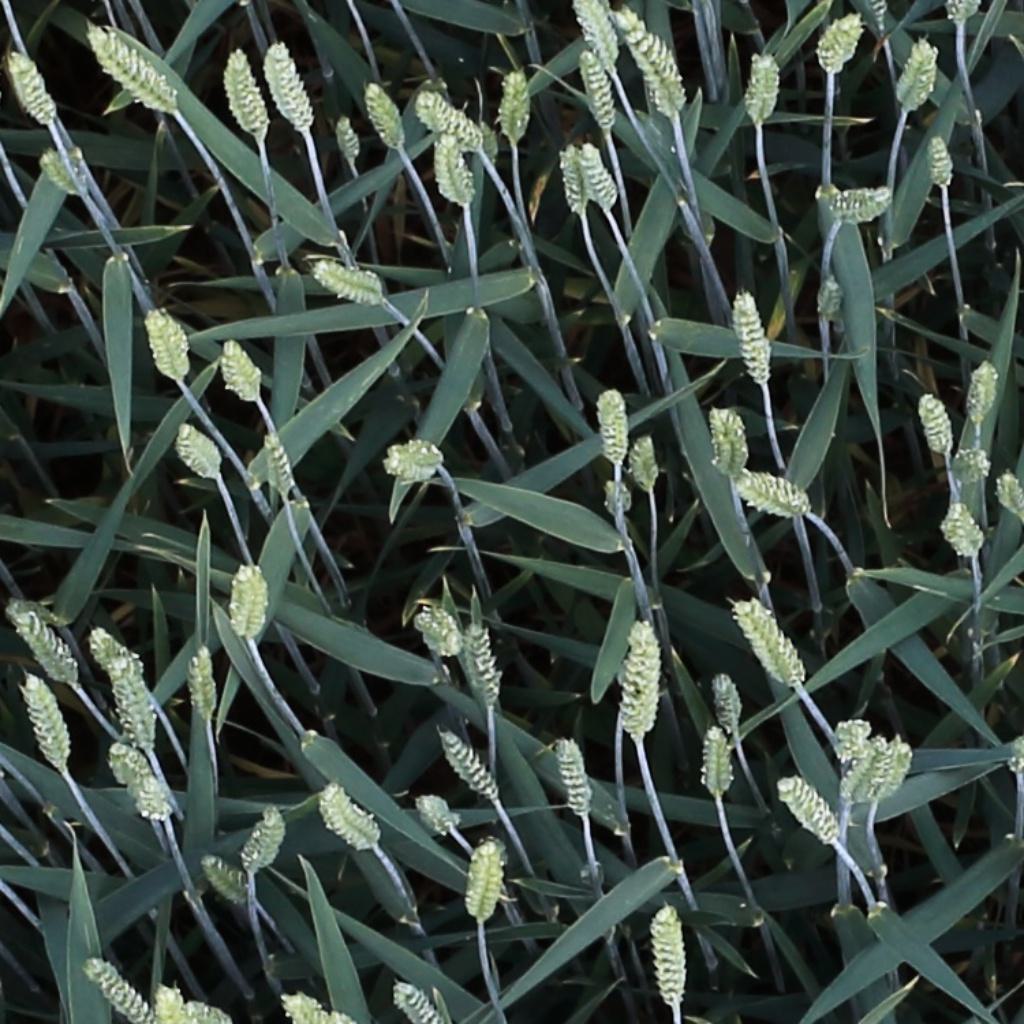
Country: Switzerland
Location: Usask
Wheat development stage: Filling